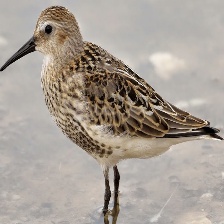
Species: DUNLIN
Scientific name: CALIDRIS ALPINA
ImageNet parent category: red-backed_sandpiper